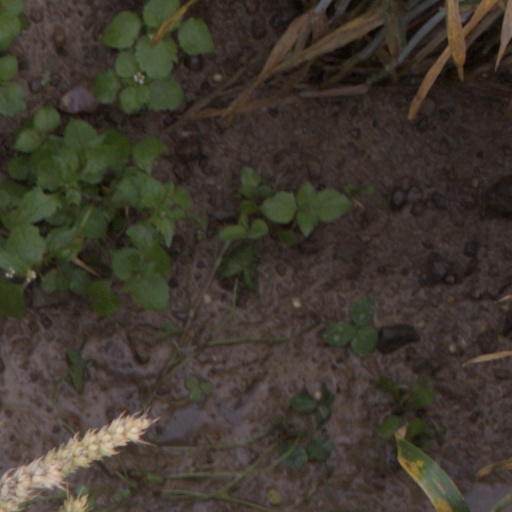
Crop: wheat